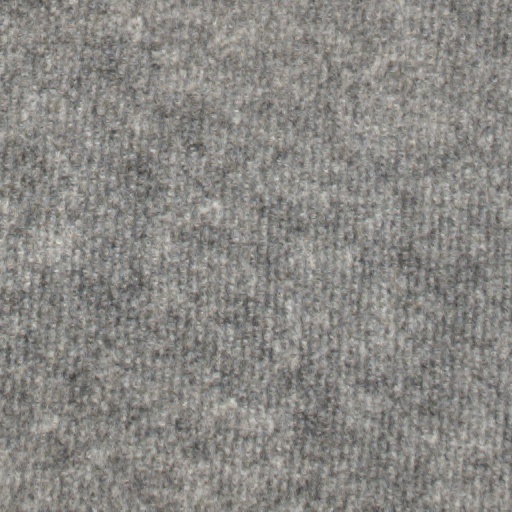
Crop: wheat